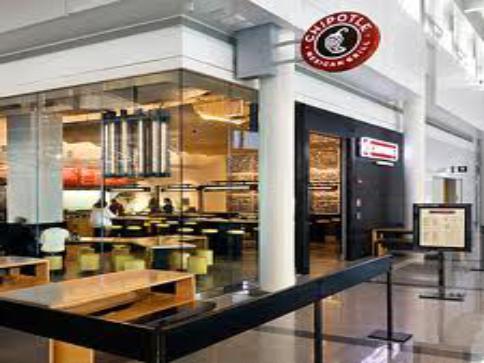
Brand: Chipotle Mexican Grill-2
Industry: Clothes